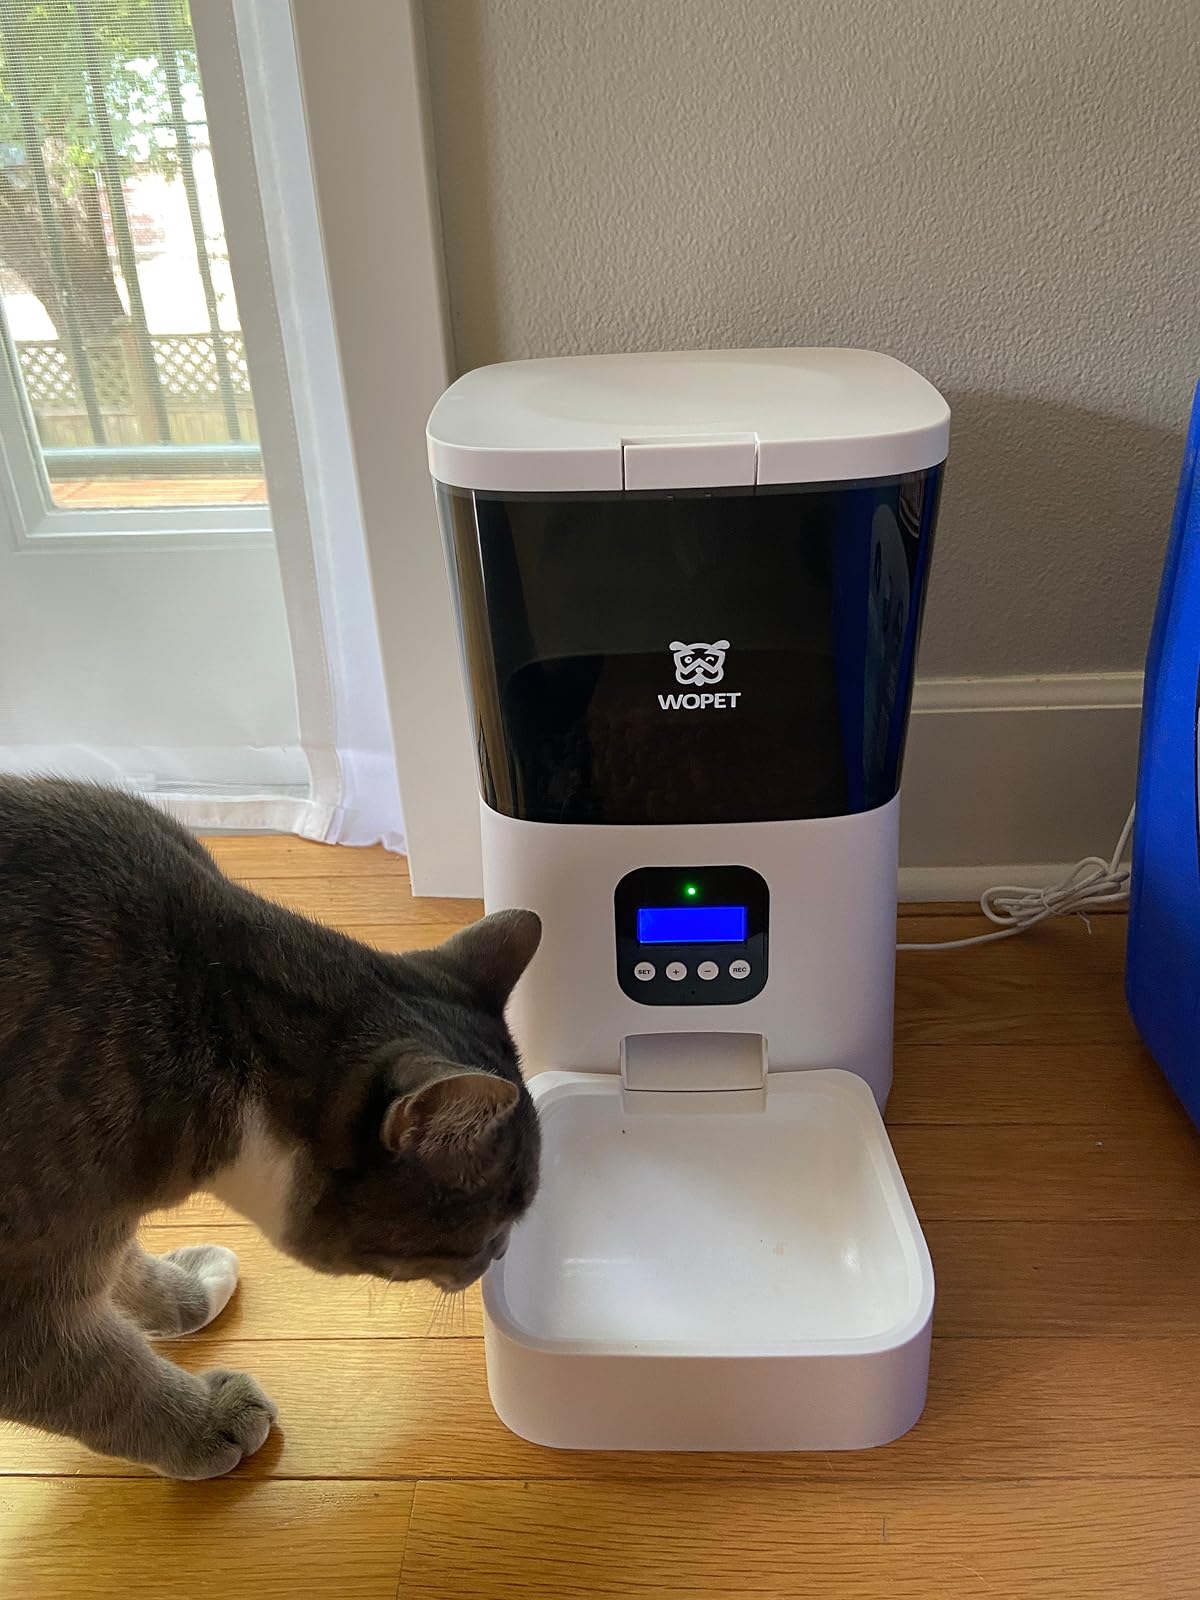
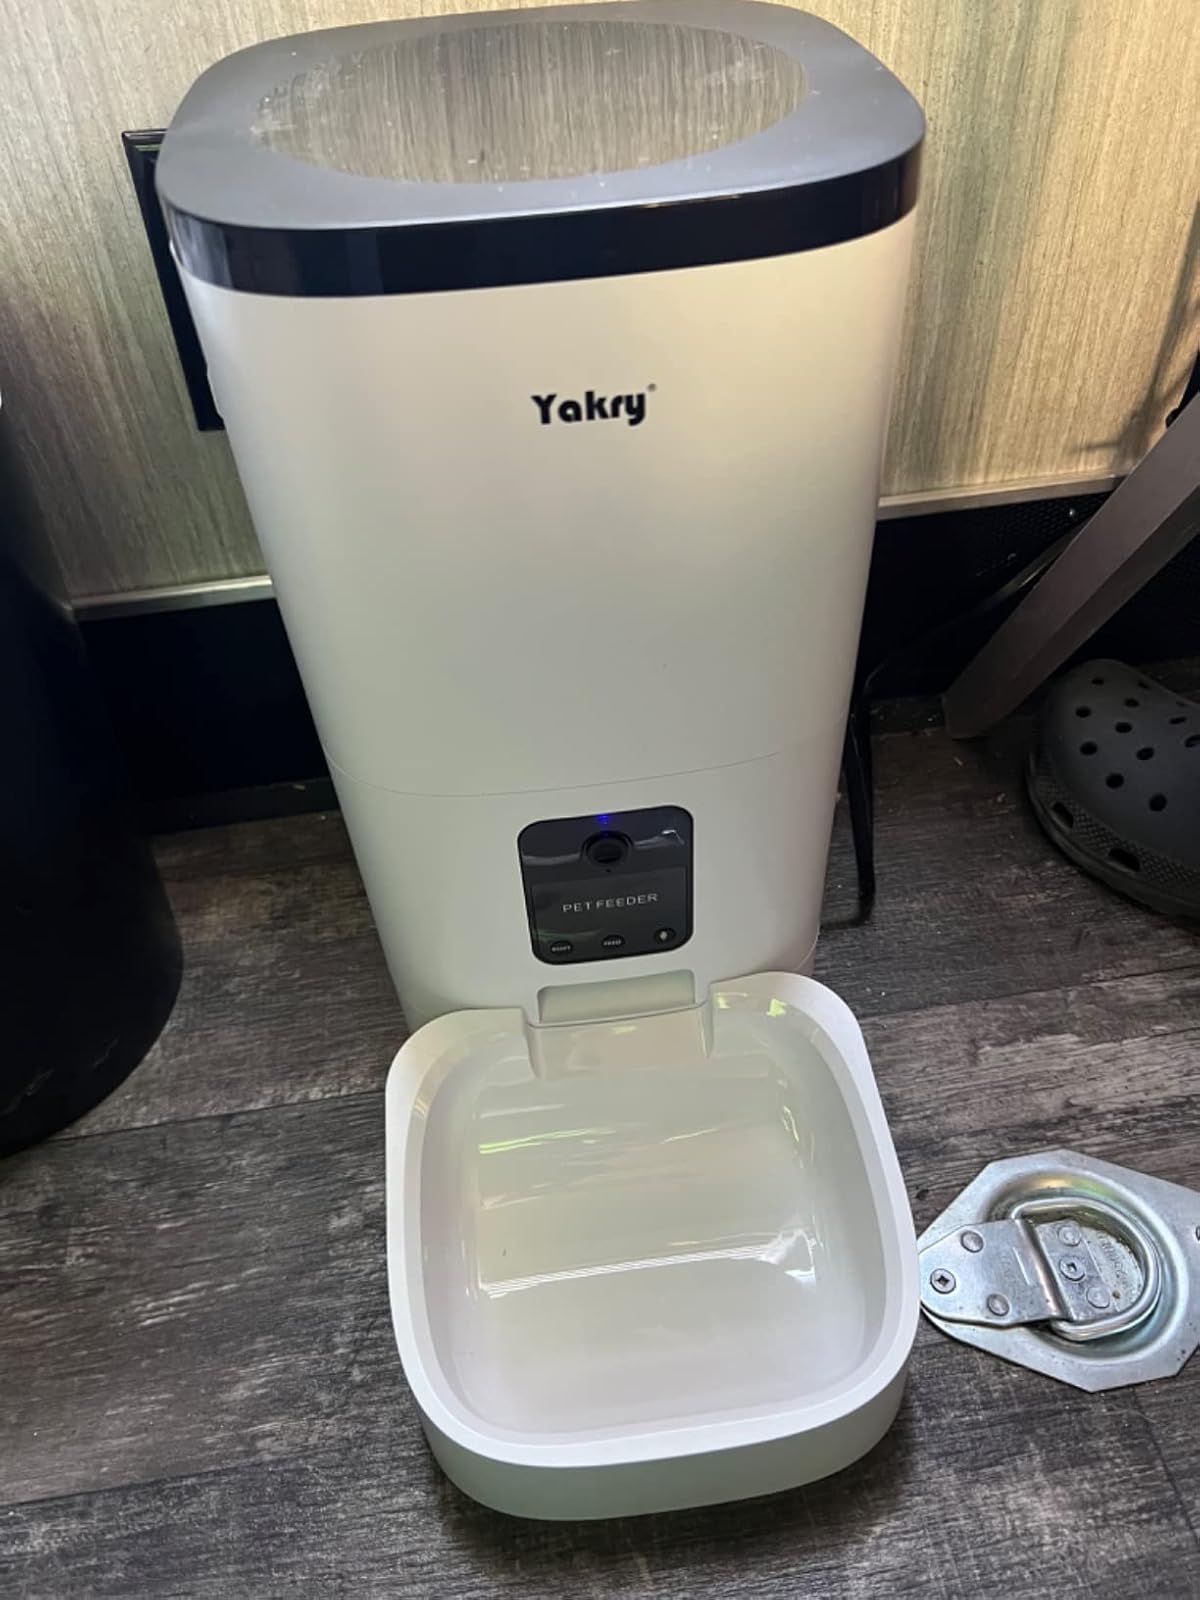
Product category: items_feeder
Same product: no